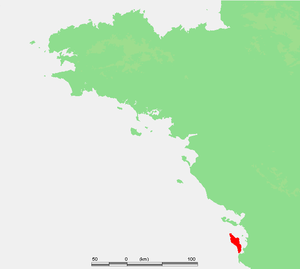
Position de l'Île d'Oléron, en France.
Le séisme de 1799 dans le Marais breton-vendéen, ou séisme de Bouin, est un séisme de magnitude 6,4 qui a frappé la région le 25 janvier 1799 avec des répliques les jours suivants. Son épicentre est situé à une profondeur de 24 km dans la baie de Bourgneuf au niveau de l'île de Bouin. Des secousses d'intensité VII-VIII sont ressenties dans tout l'Ouest de la France.